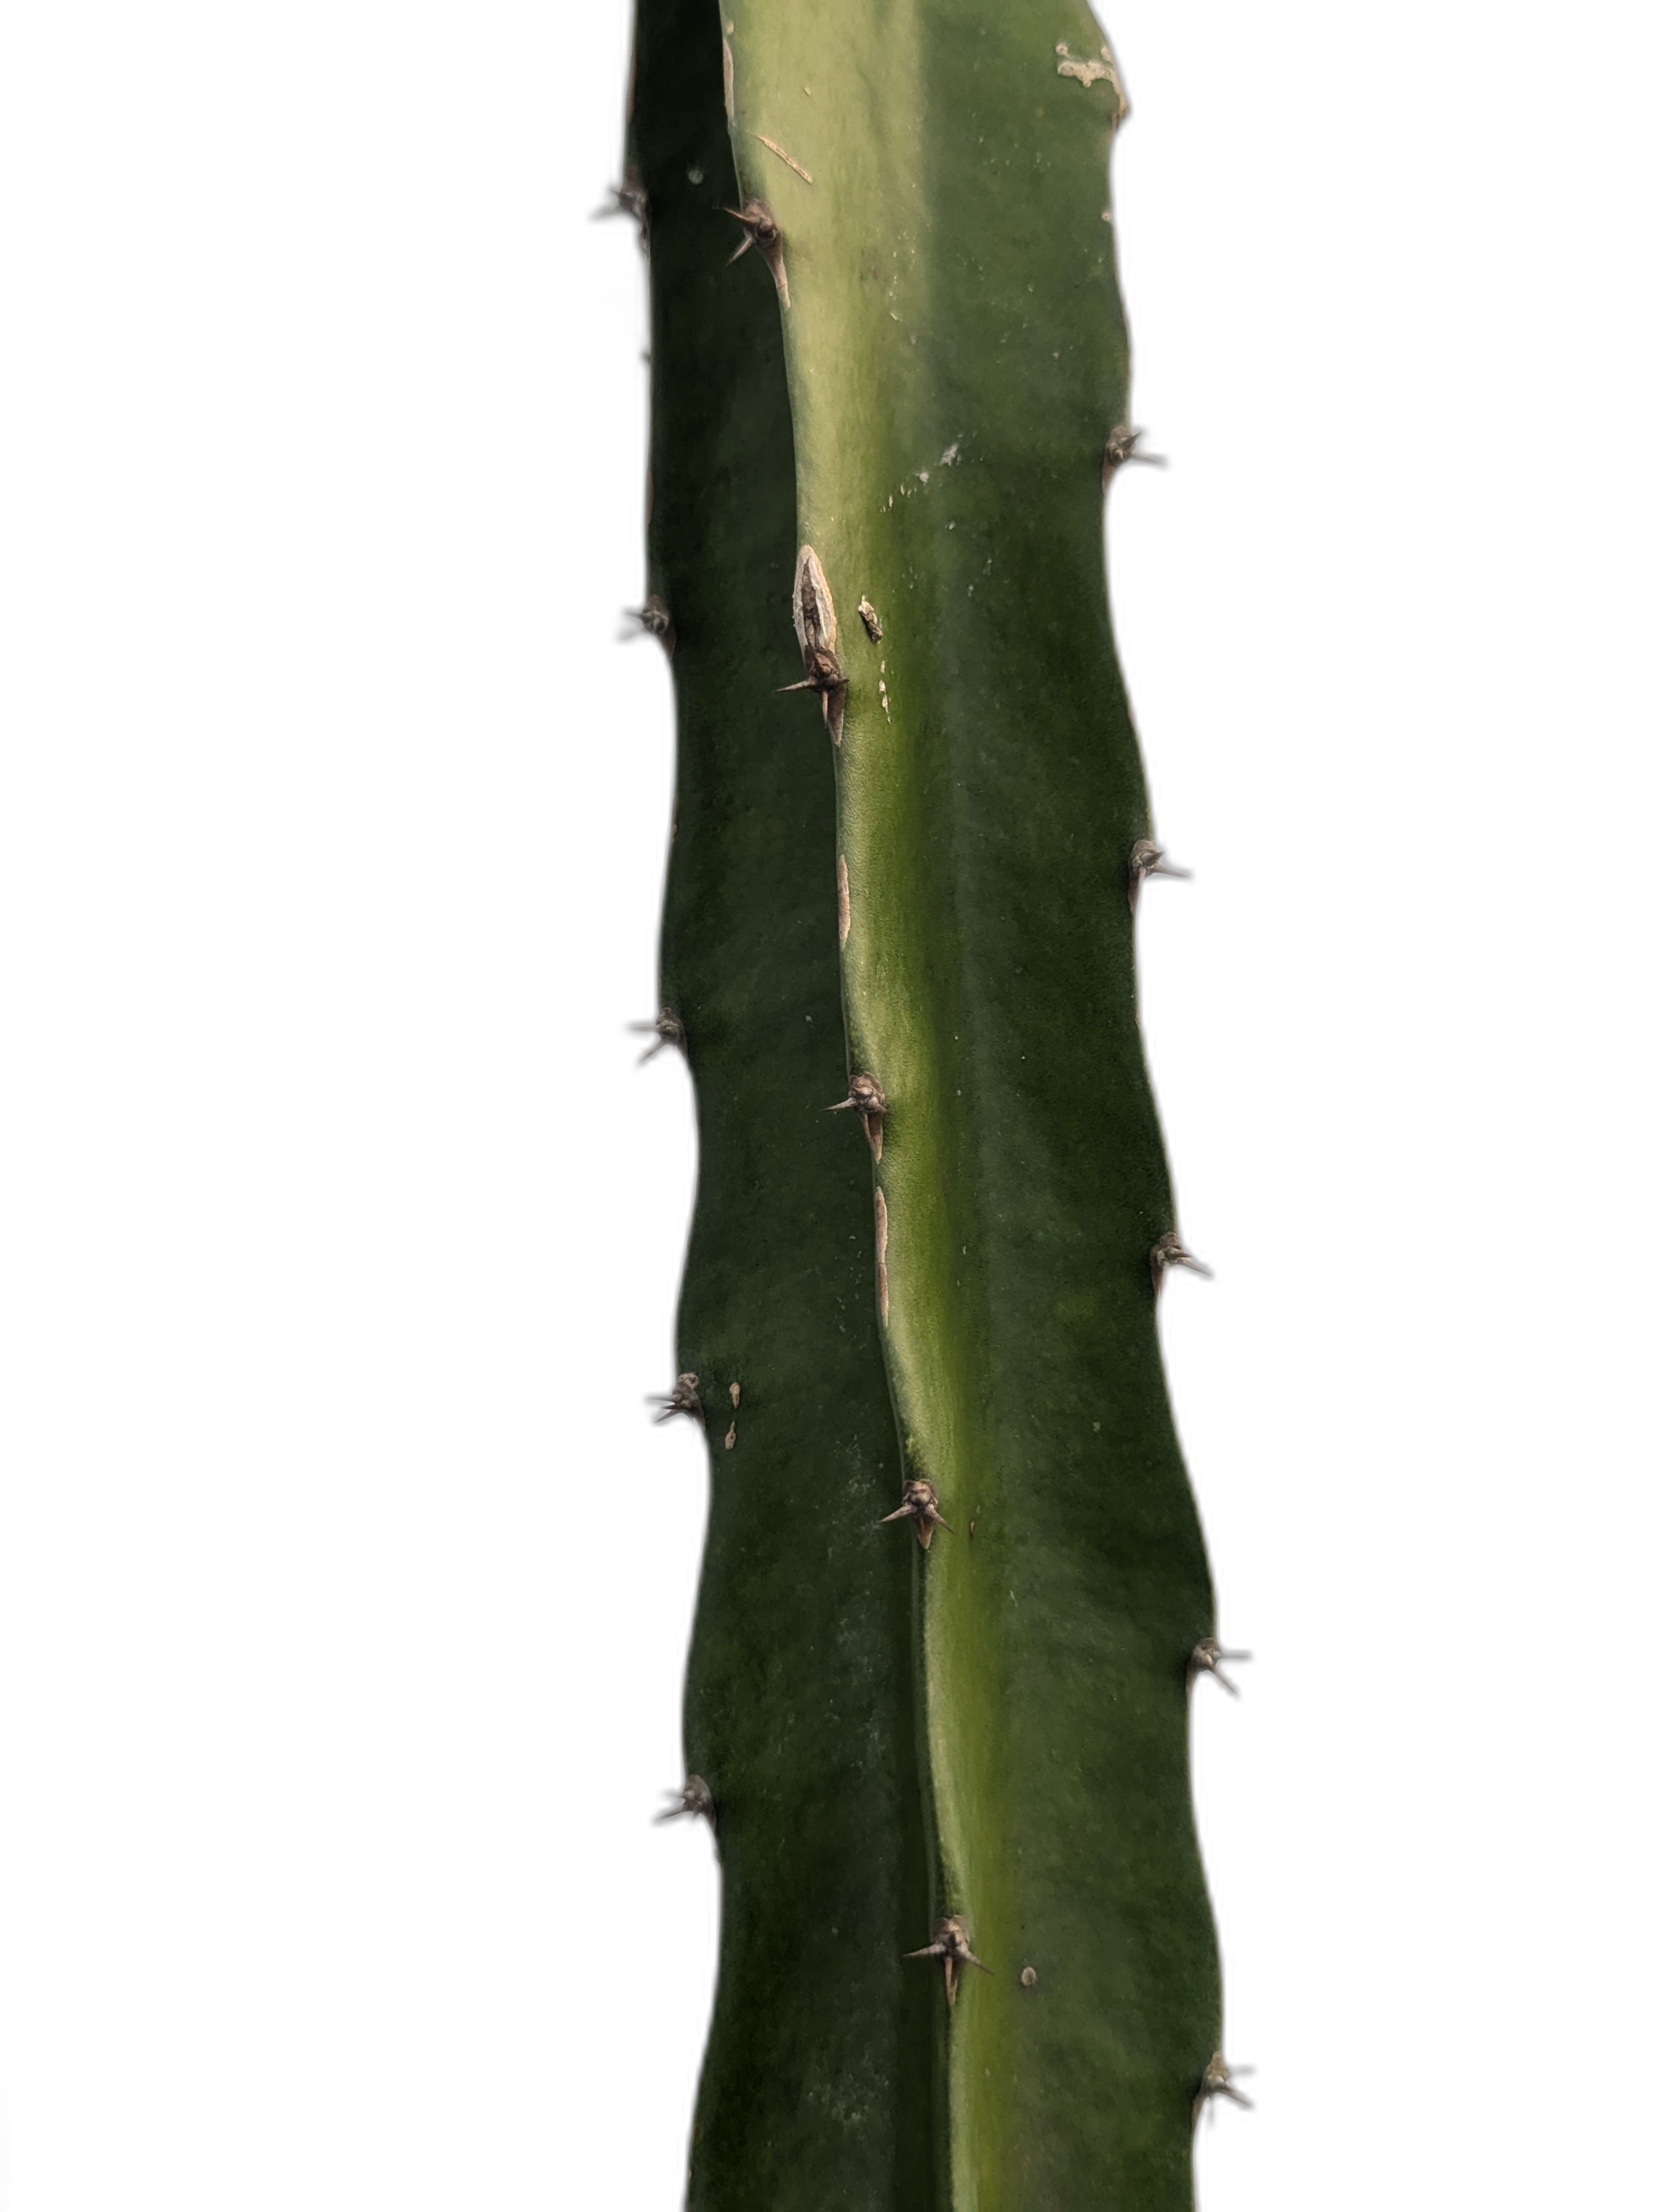
Label: Good leaf